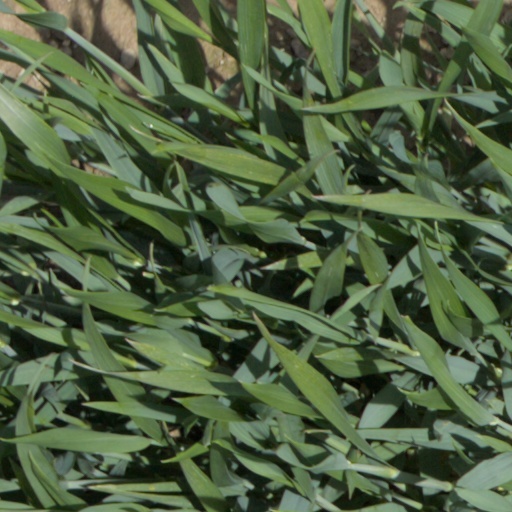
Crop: wheat